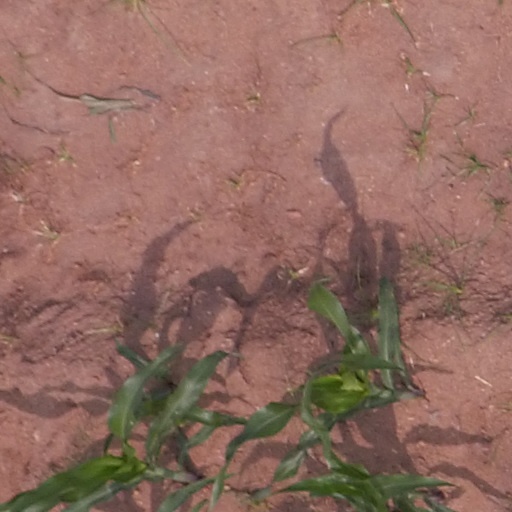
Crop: maize; corn